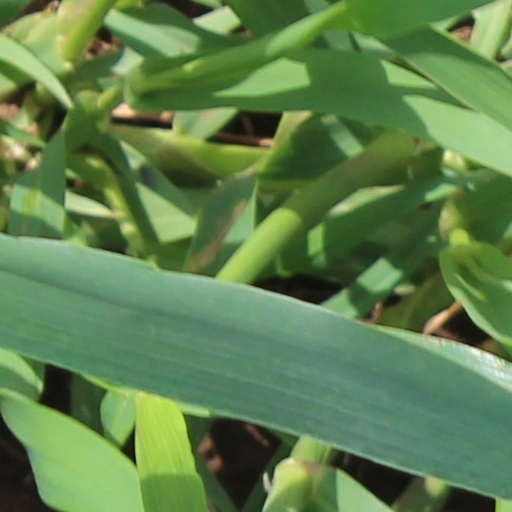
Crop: wheat